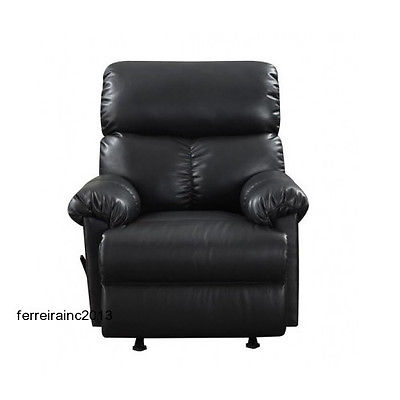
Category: chair